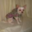
Label: dog